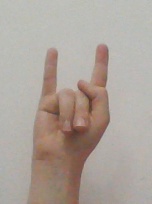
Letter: la